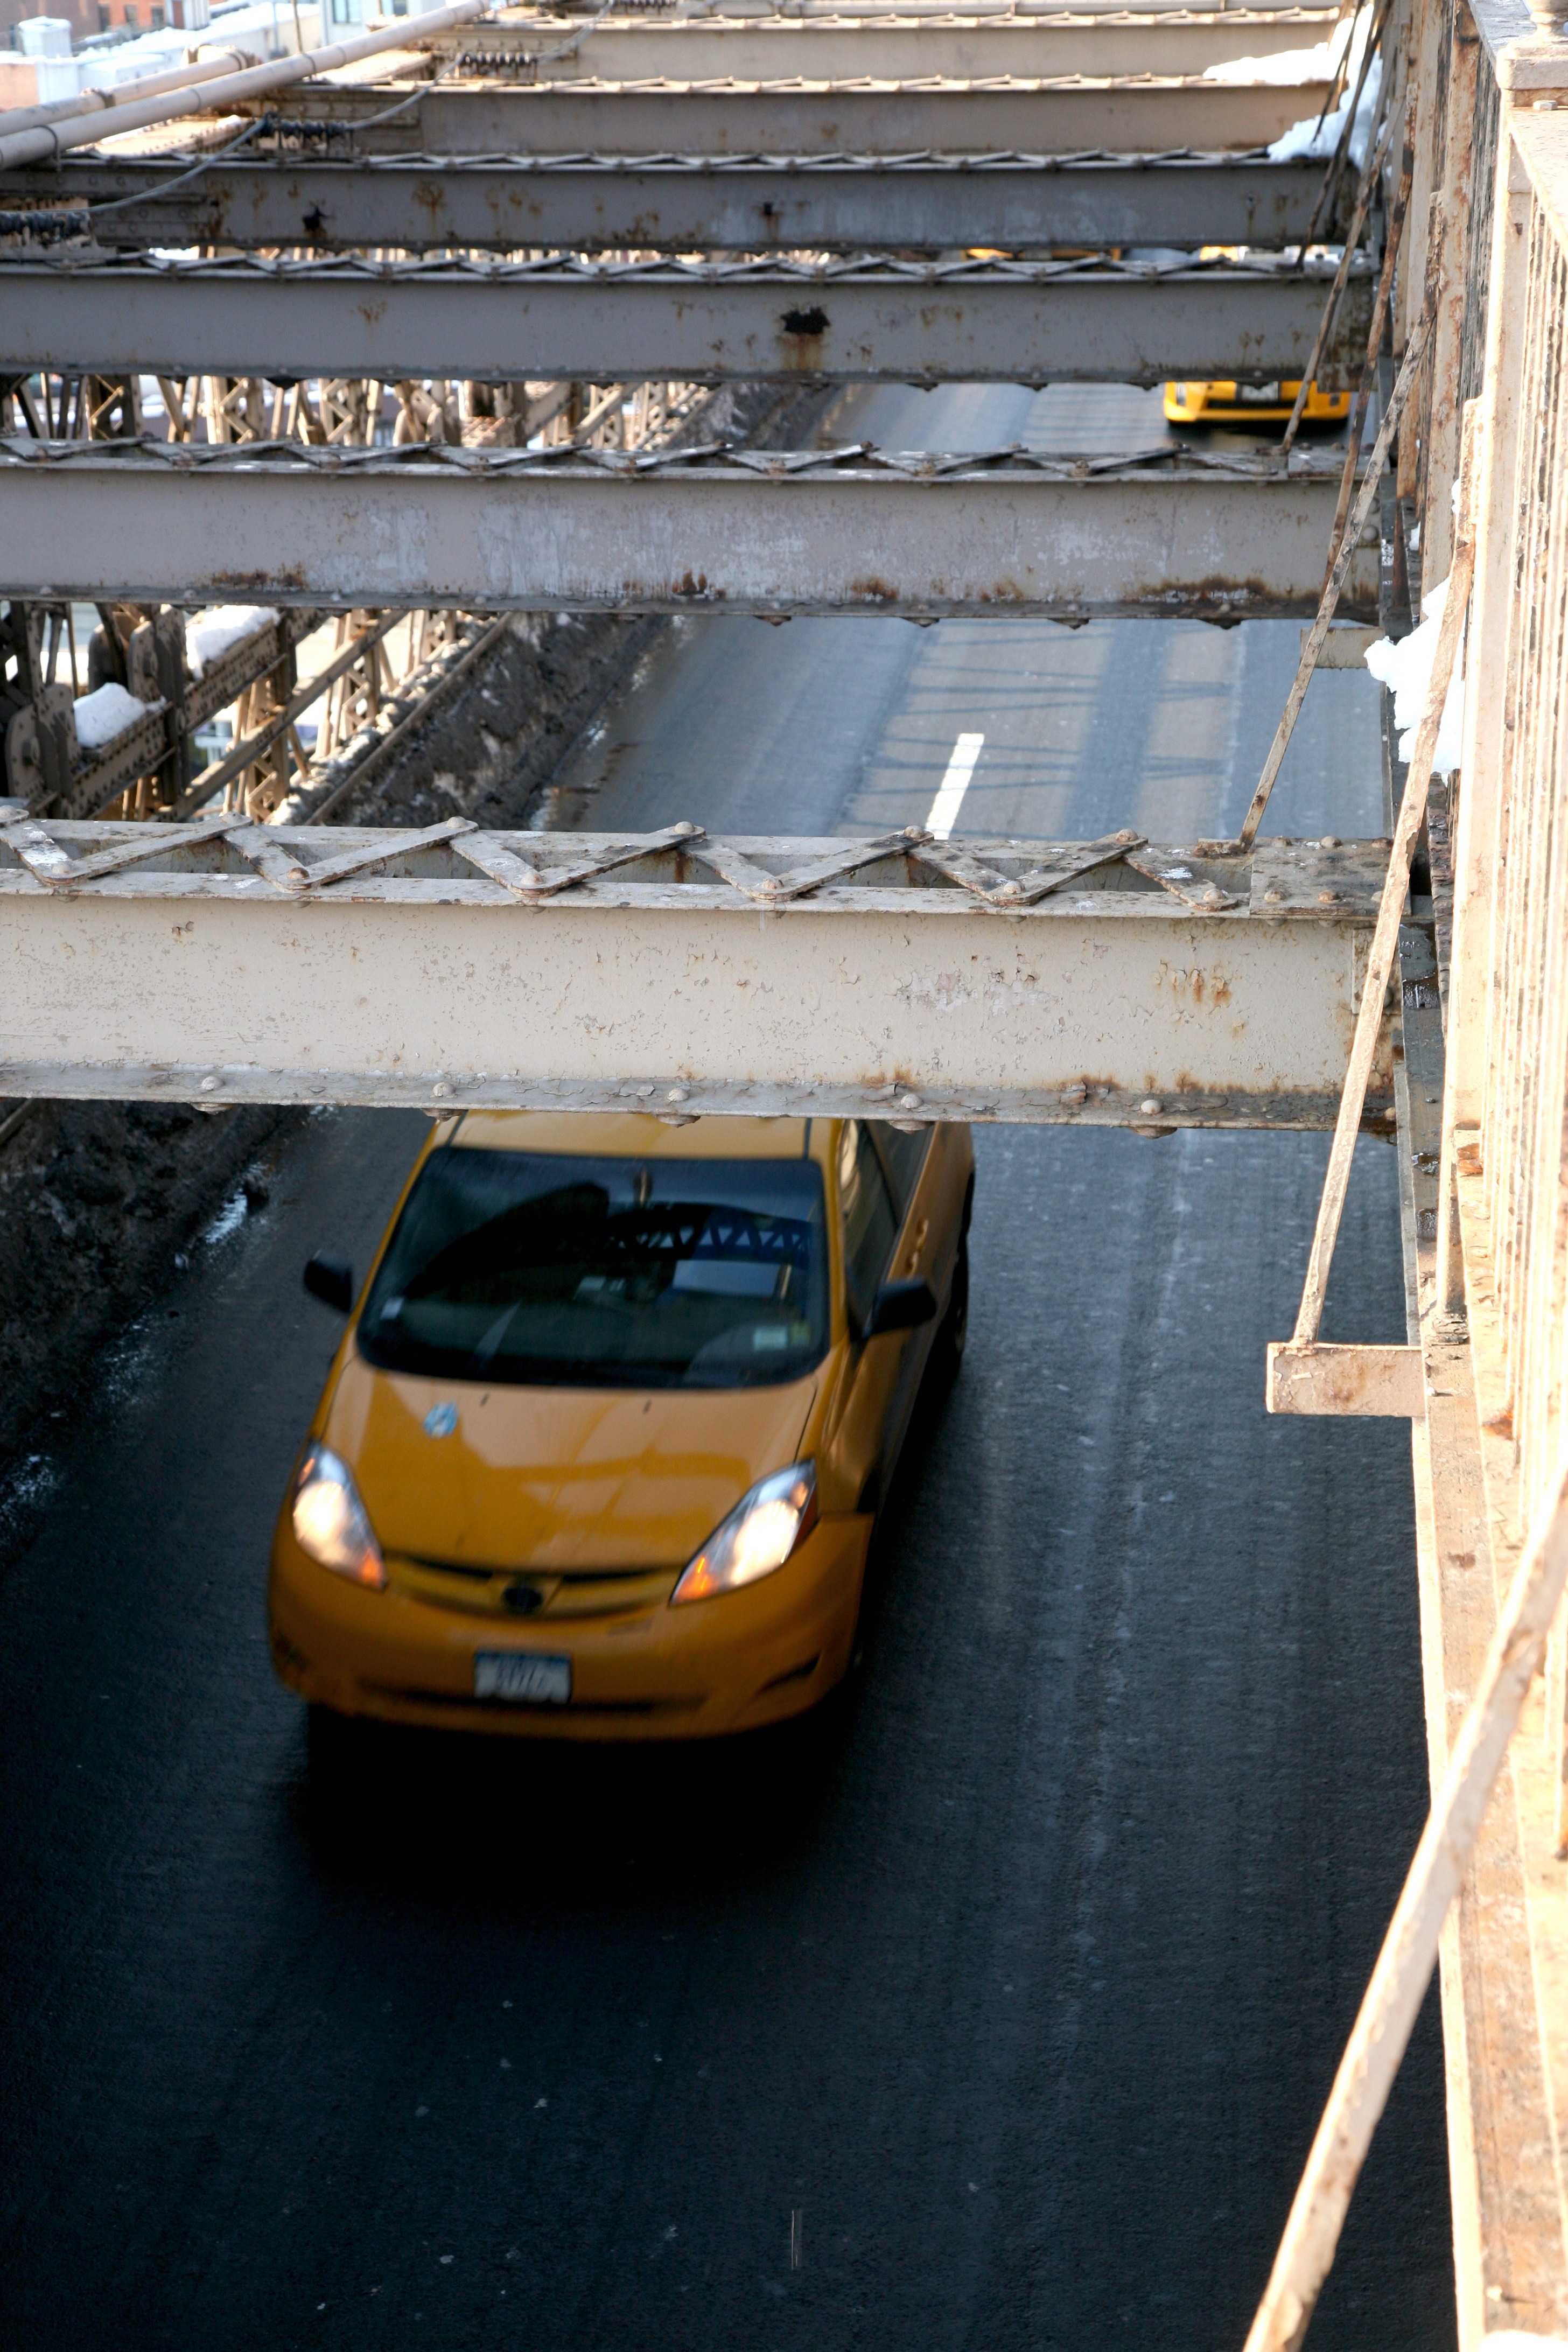
bridge, car, transport, vehicle, nyc, bumper, newyork, suspensionbridge, brooklynbridge, newyorkcity, ny, promenade, automotive exterior